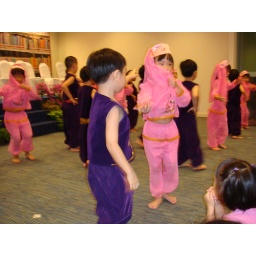
Little boy looking at the little girl lifting her veil :)Another girl in the audience attentively watching the dance